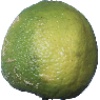
Label: Limes 1